The Life and Hard Times of Guy Terrifico

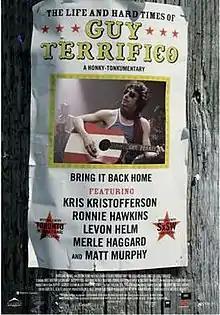

The Life and Hard Times of Guy Terrifico is a 2005 Canadian mockumentary film. Written and directed by Michael Mabbott, the film stars Matt Murphy, a musician previously associated with the bands The Super Friendz and The Flashing Lights, as Guy Terrifico, a country singer long rumoured to have died three decades earlier, but now reemerging from his disappearance and releasing a new album.